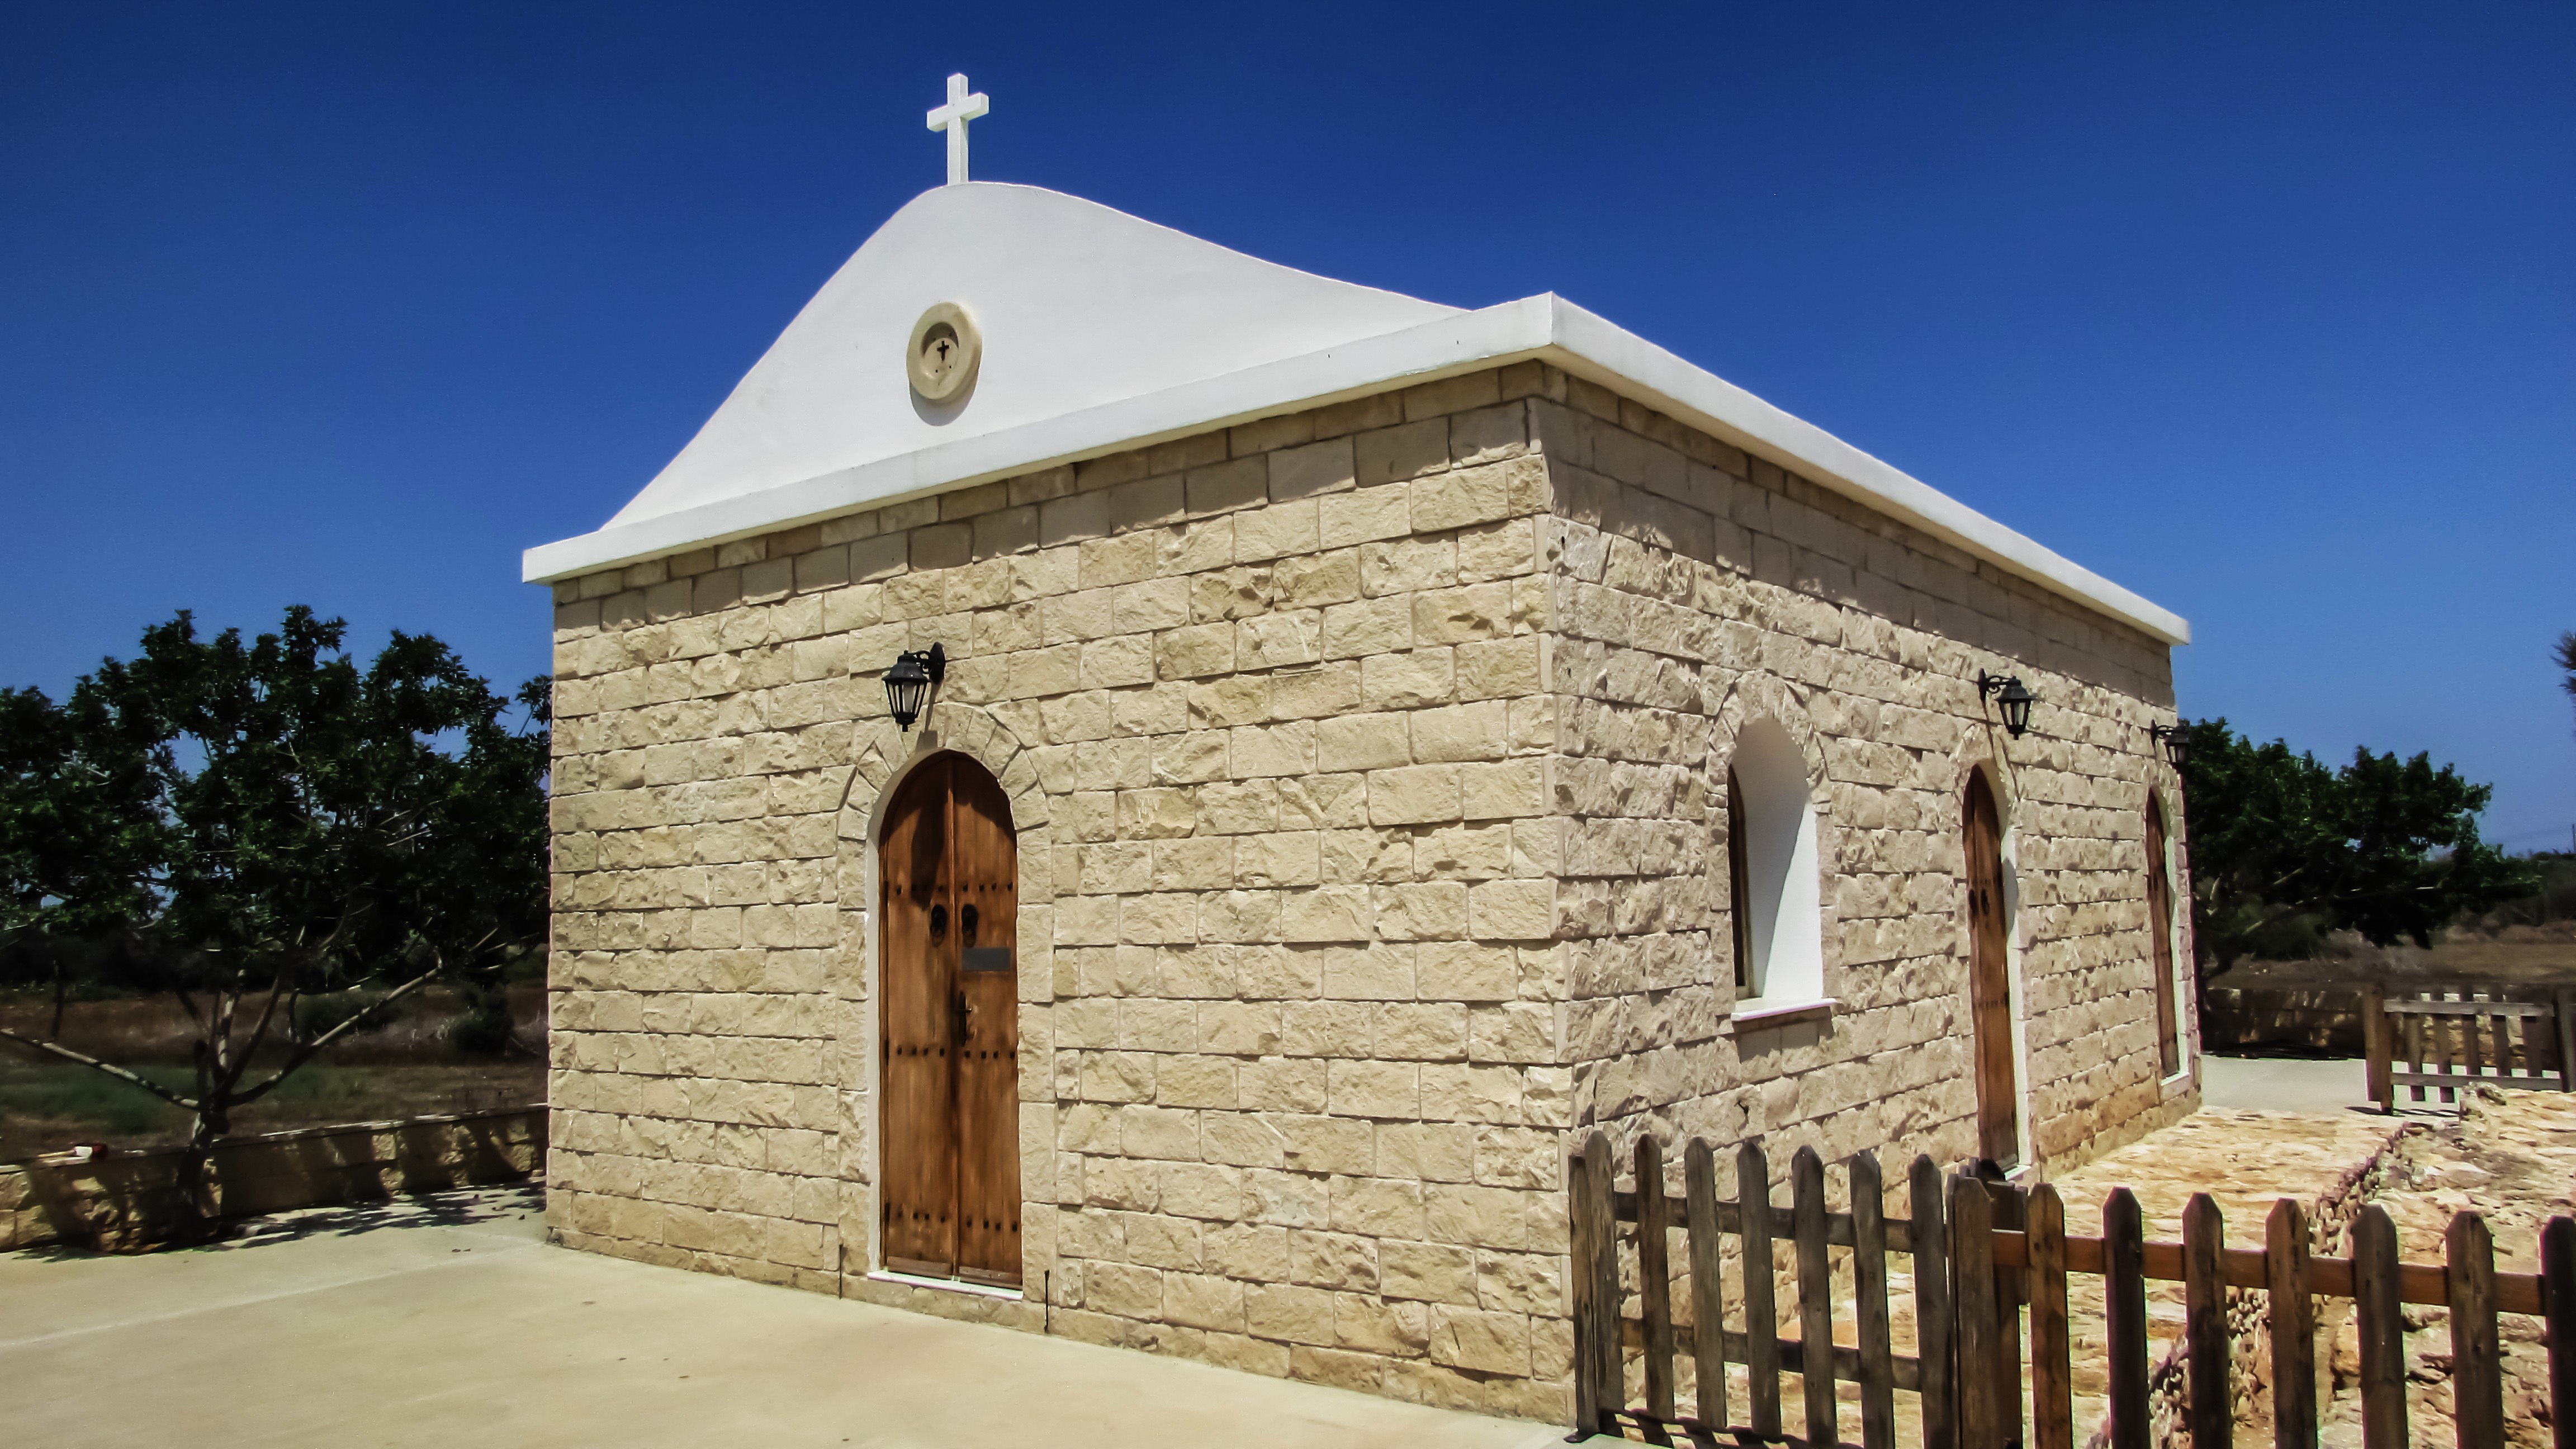
architecture, building, religion, facade, property, church, chapel, place of worship, monastery, synagogue, orthodox, estate, cyprus, frenaros, historic site, ayii anargiri, spanish missions in california